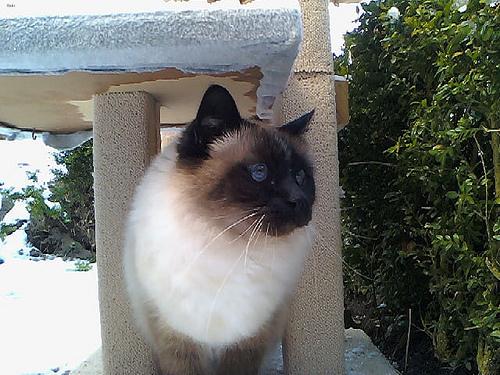
Breed: Birman